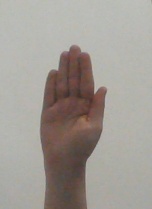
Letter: seen